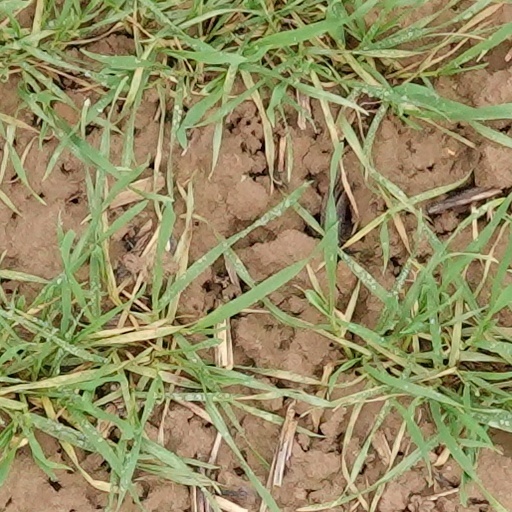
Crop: wheat